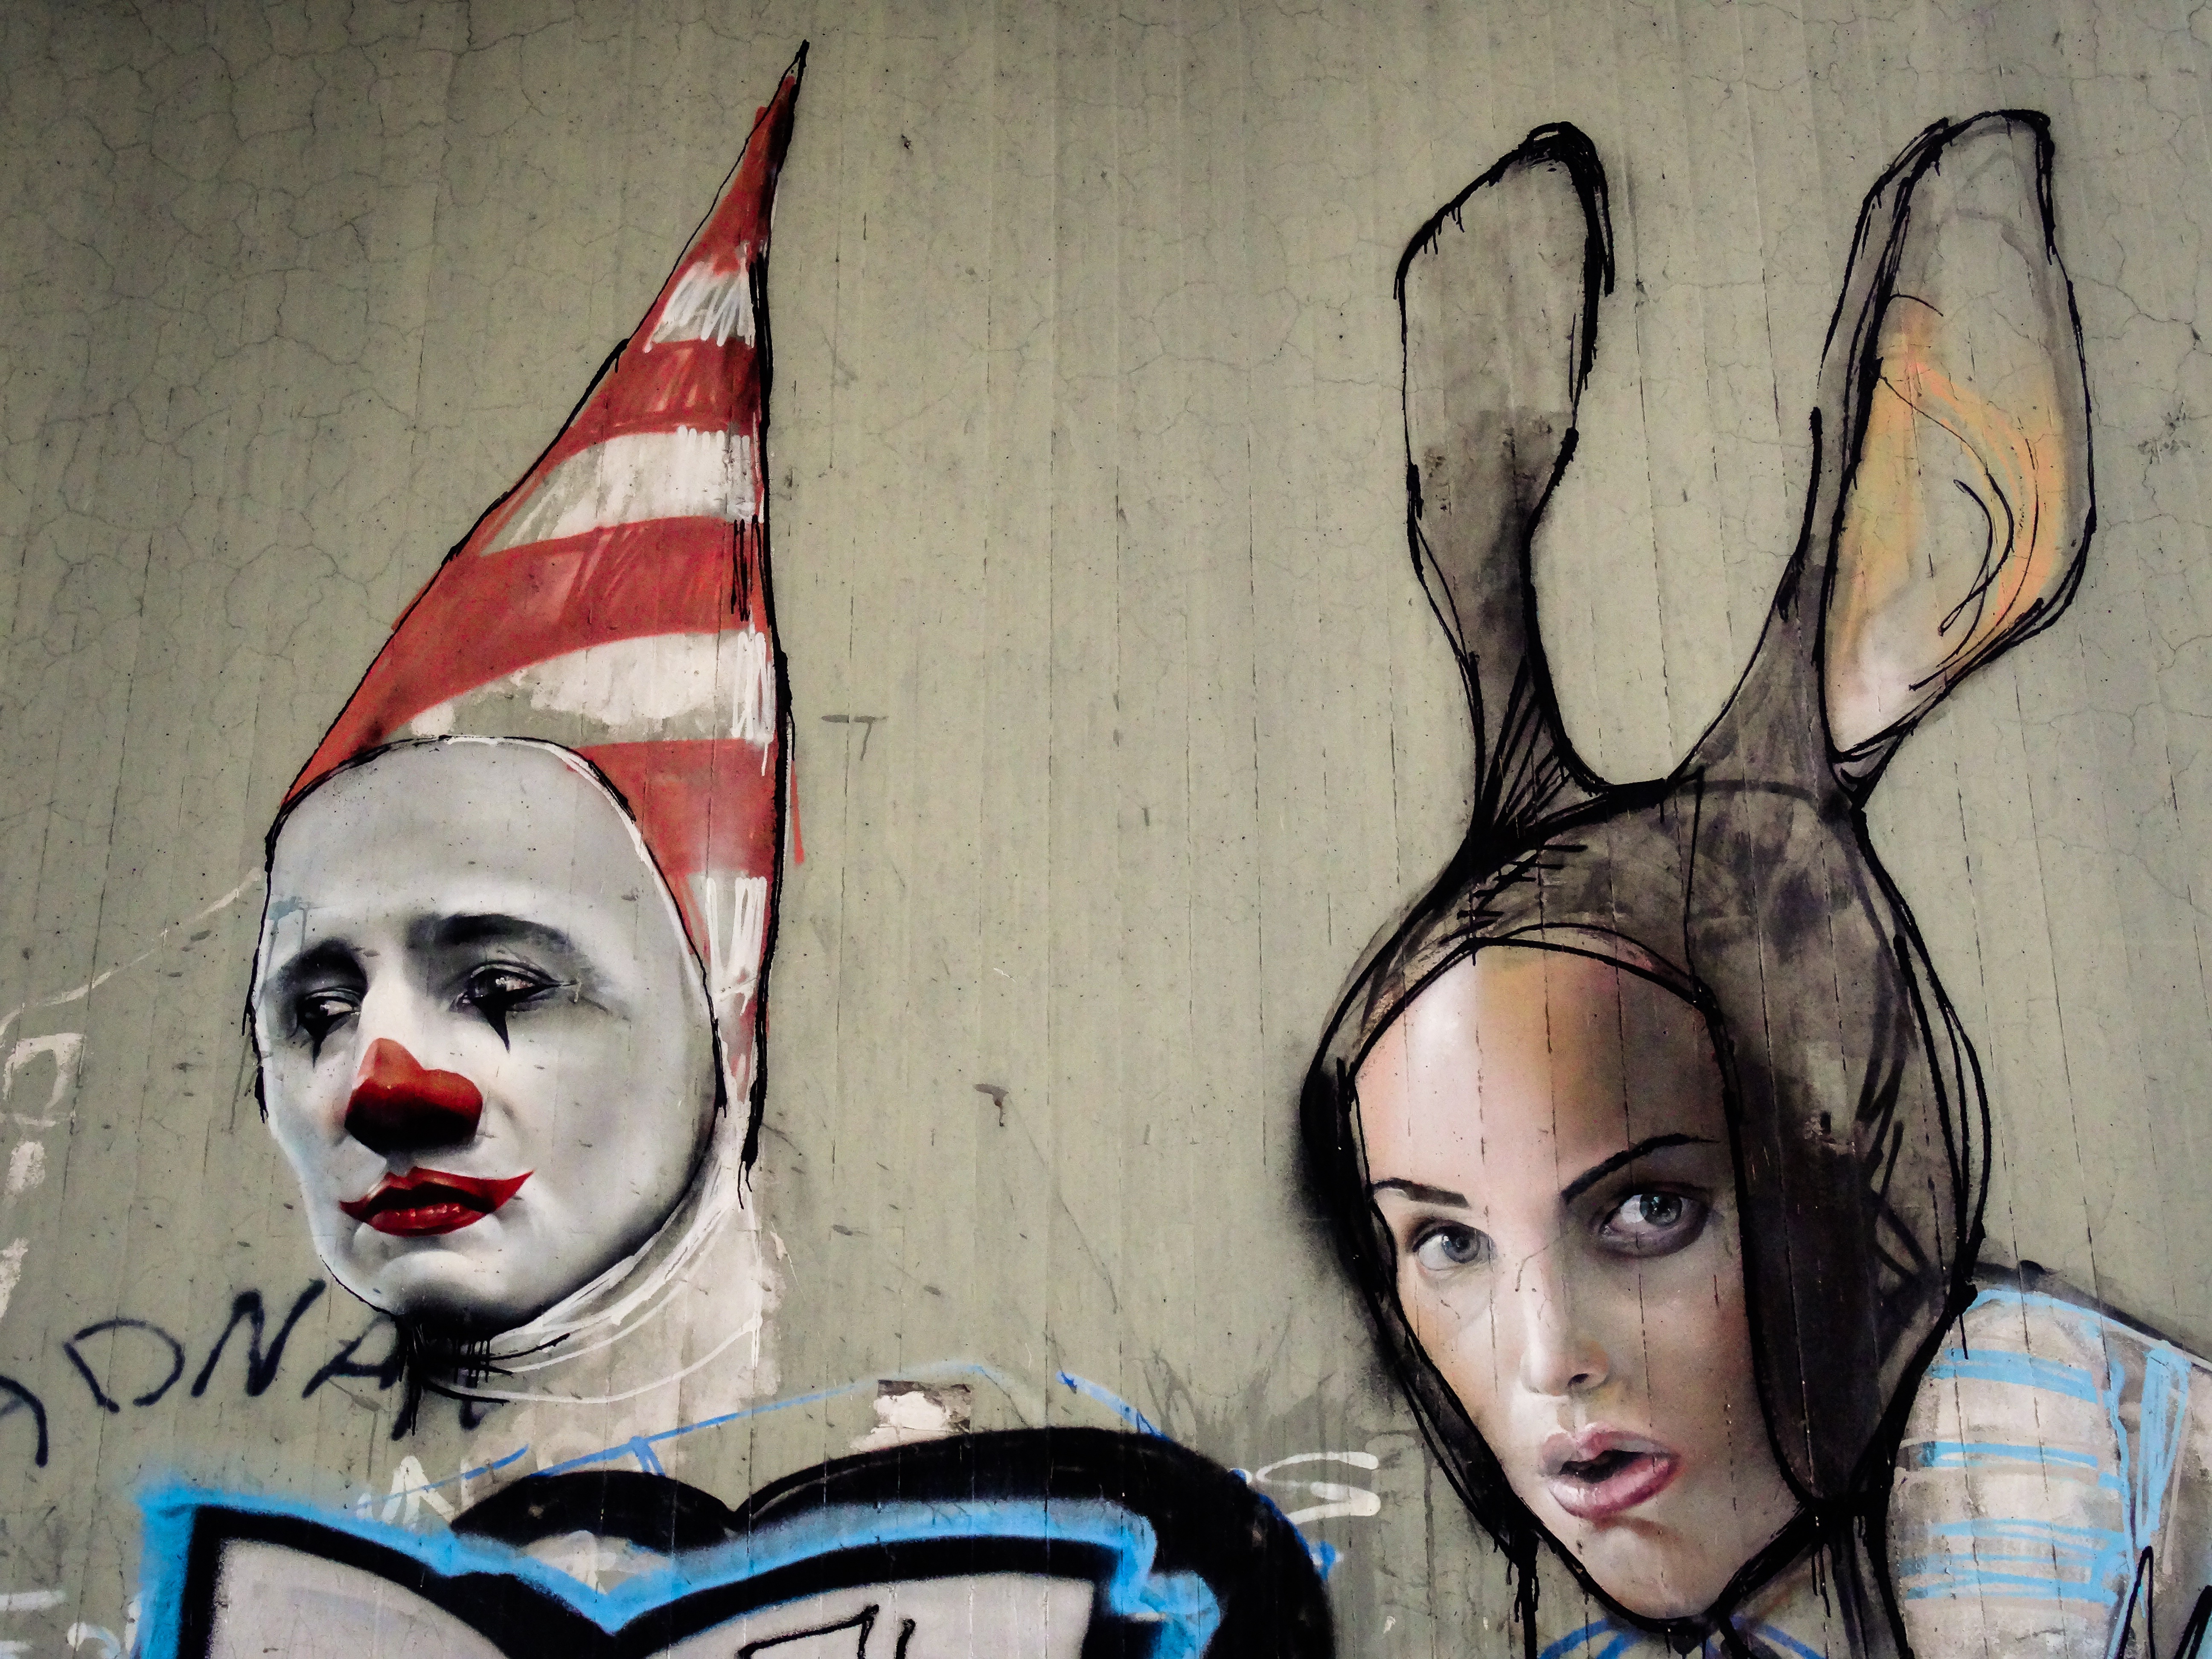
man, woman, wall, decoration, portrait, red, carnival, spray, color, human, facade, hat, graffiti, artwork, painting, street art, urban art, hare, clown, sad, face, art, mask, figure, drawing, creativity, illustration, head, lips, mural, painted, faces, circus, murals, figures, costume, artfully, modern art, hauswand, red currant, facade paint, painted wall